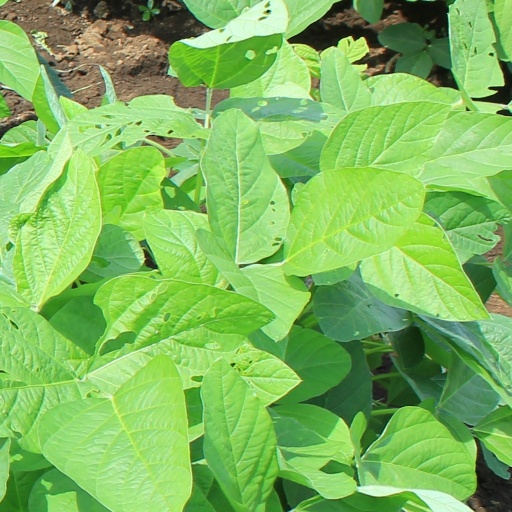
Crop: soybean